Józef Kościelski

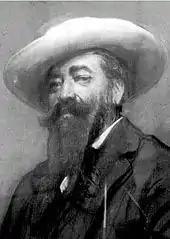
Józef Kościelski.

Józef Kościelski (9 November 1845, Służewo - 22 June 1911, Poznań) was a Polish poet, politician and parliamentarian, co-founder of the Straż (Guard) society.